List of birds of Bangladesh

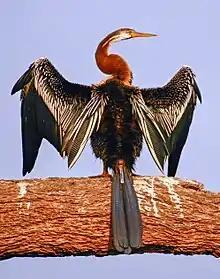
Oriental darter, "Anhinga melanogaster"

Order: ProcellariiformesFamily: Oceanitidae